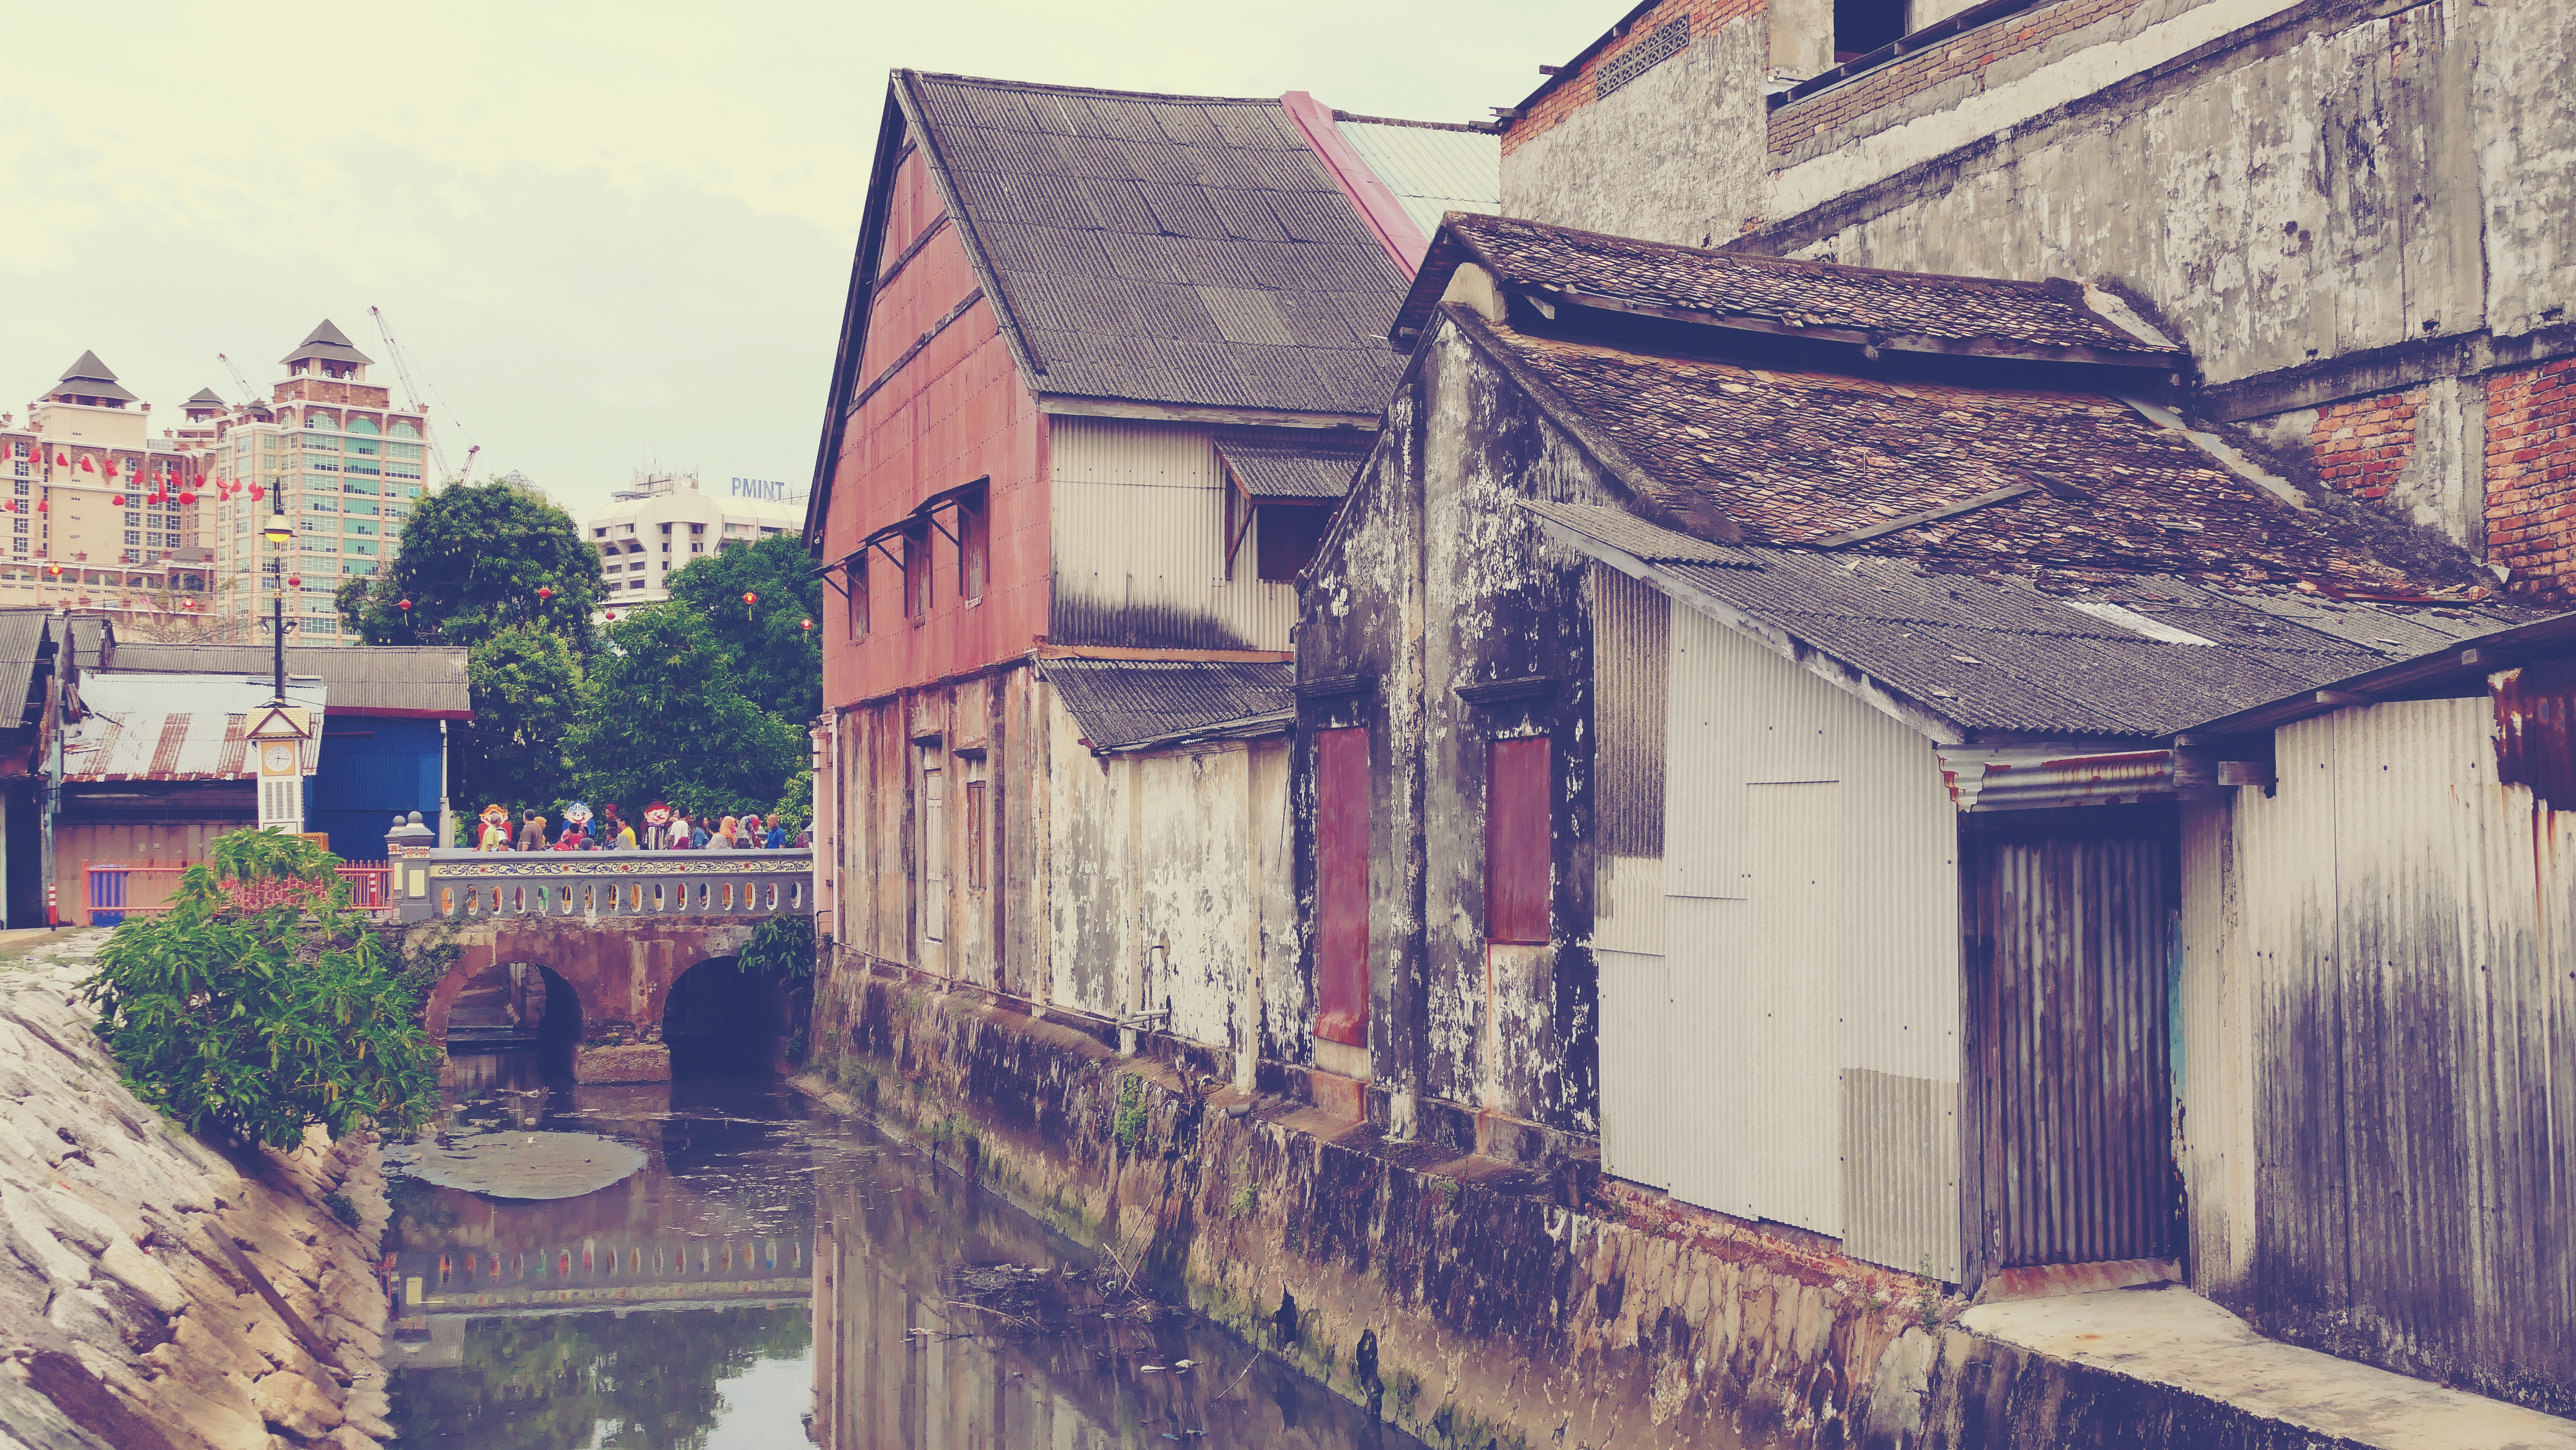
street, house, town, cityscape, village, shack, facade, neighbourhood, urban area, ancient history, human settlement